Conquistador

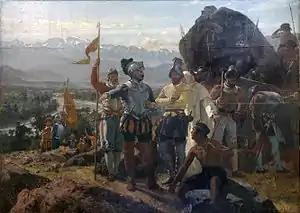
1541 founding of Santiago

In the 17th century, taking advantage of this period of Portuguese weakness, the Dutch occupied many Portuguese territories in Brazil. John Maurice, Prince of Nassau-Siegen was appointed as the governor of the Dutch possessions in Brazil in 1637 by the Dutch West India Company. He landed at Recife, the port of Pernambuco, in January 1637. In a series of expeditions, he gradually expanded from Sergipe on the south to São Luís de Maranhão in the north. He likewise conquered the Portuguese possessions of Elmina Castle, Saint Thomas, and Luanda and Angola. The Dutch intrusion into Brazil was long lasting and troublesome to Portugal. The Seventeen Provinces captured a large portion of the Brazilian coast including the provinces of Bahia, Pernambuco, Paraíba, Rio Grande do Norte, Ceará, and Sergipe, while Dutch privateers sacked Portuguese ships in both the Atlantic and Indian Oceans. The large area of Bahia and its city, the strategically important Salvador, was recovered quickly by an Iberian military expedition in 1625.